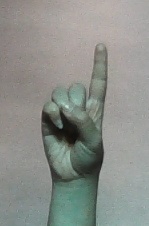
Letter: bb